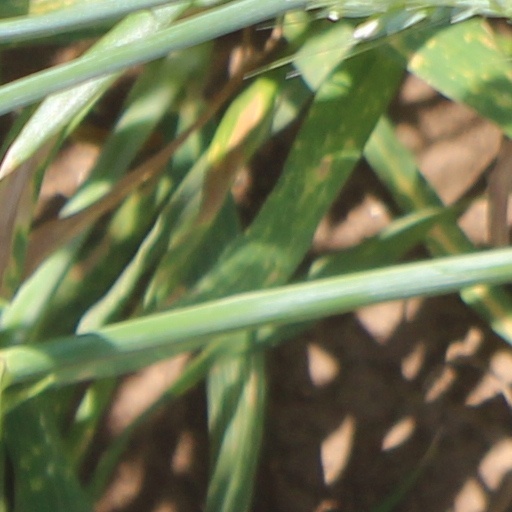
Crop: wheat